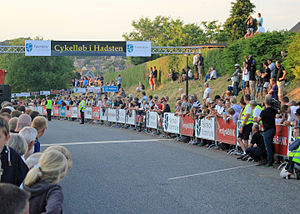
Det Nye Løb
Målstregen i 2013
2013 udgaven, 20 års jubilæum
Det Nye Løb er et dansk gade-cykelløb i Hadsten, der blandt flere professionelle cykelryttere betragtes som et af Danmarks hårdeste cykelløb. Gennem årene har flere internationale som nationale stjerner deltaget i løbet; heriblandt Bjarne Riis, Lance Armstrong, Rolf Sørensen og Tonni Romminger. Løbet køres på en rundstrækning, der med sine 1400 m og en gennemsnitlig stigningsprocent på 7% på de sidste 400 meter før mål, har gjort Søndergadebakken, som den kaldes, berygtet. Løbet afvikles over 60 min, hvorefter der køres fem afsluttende omgange. Løbet afvikles altid fire dage efter Tour de France.